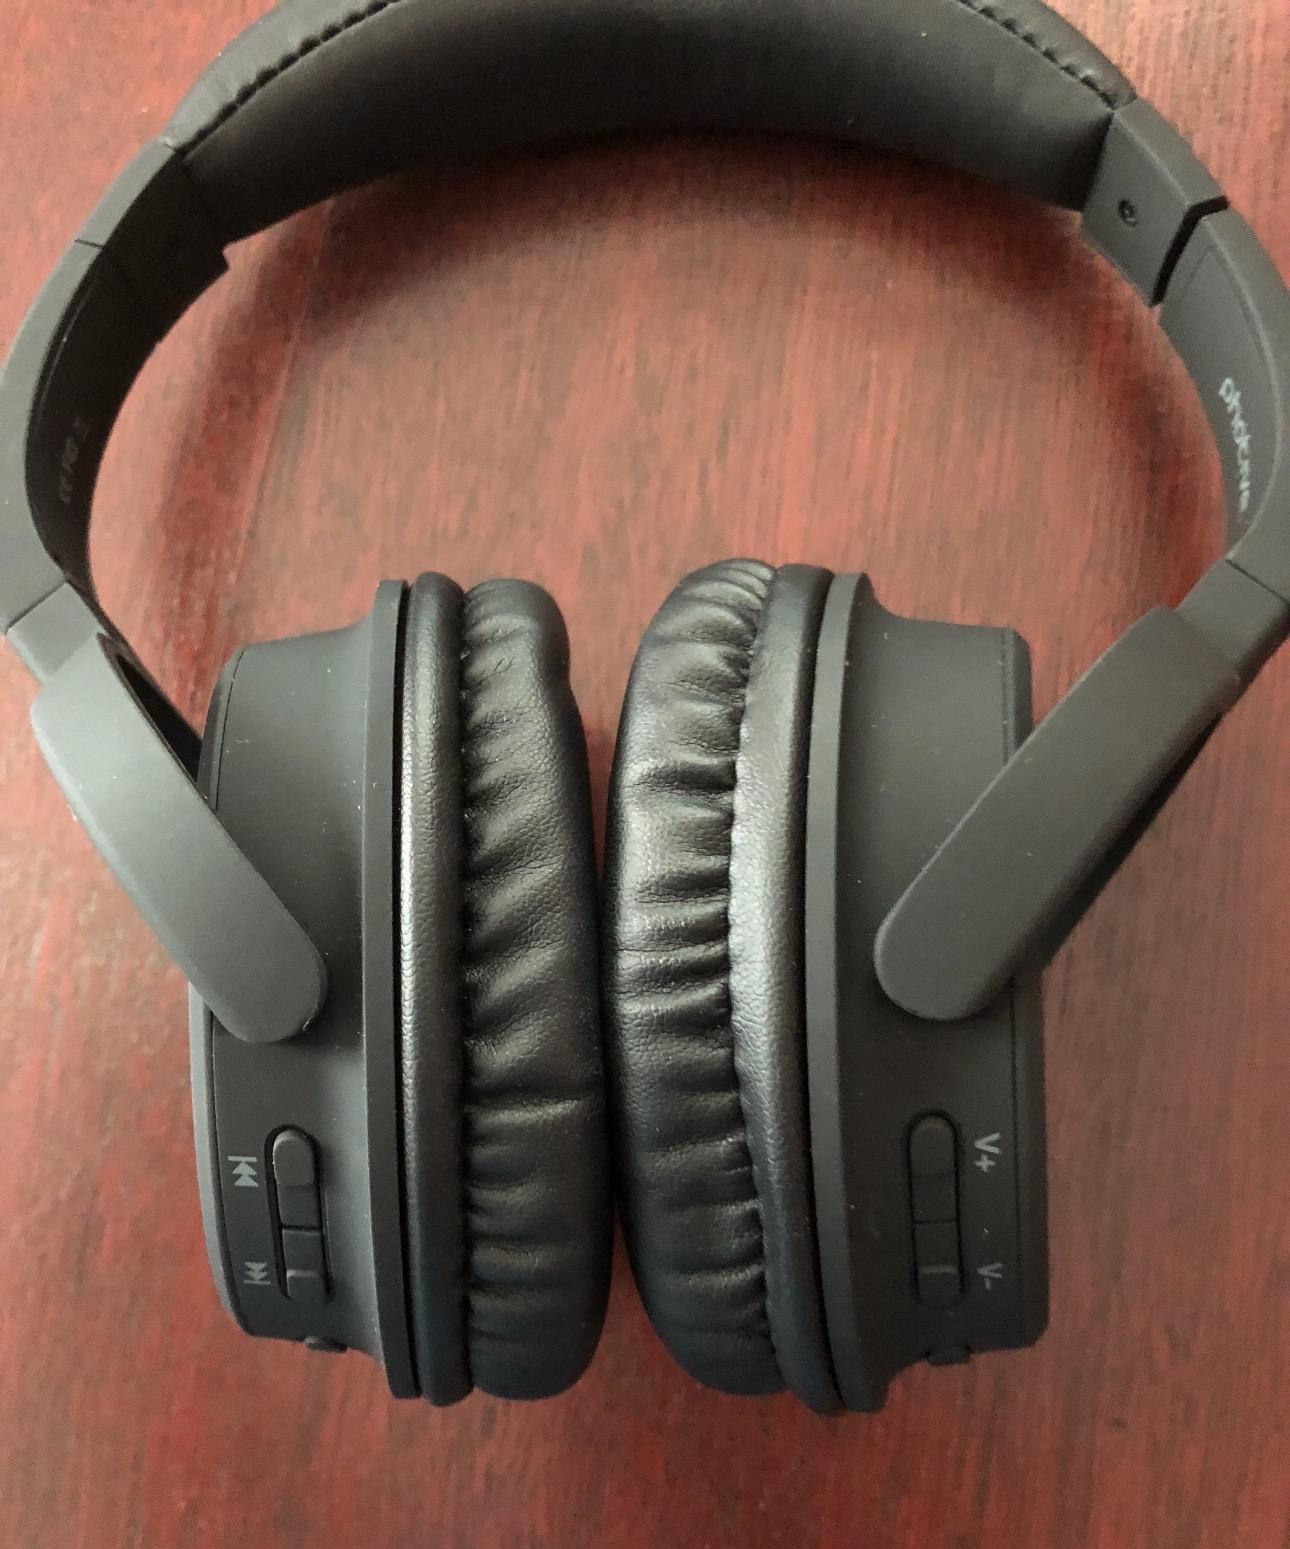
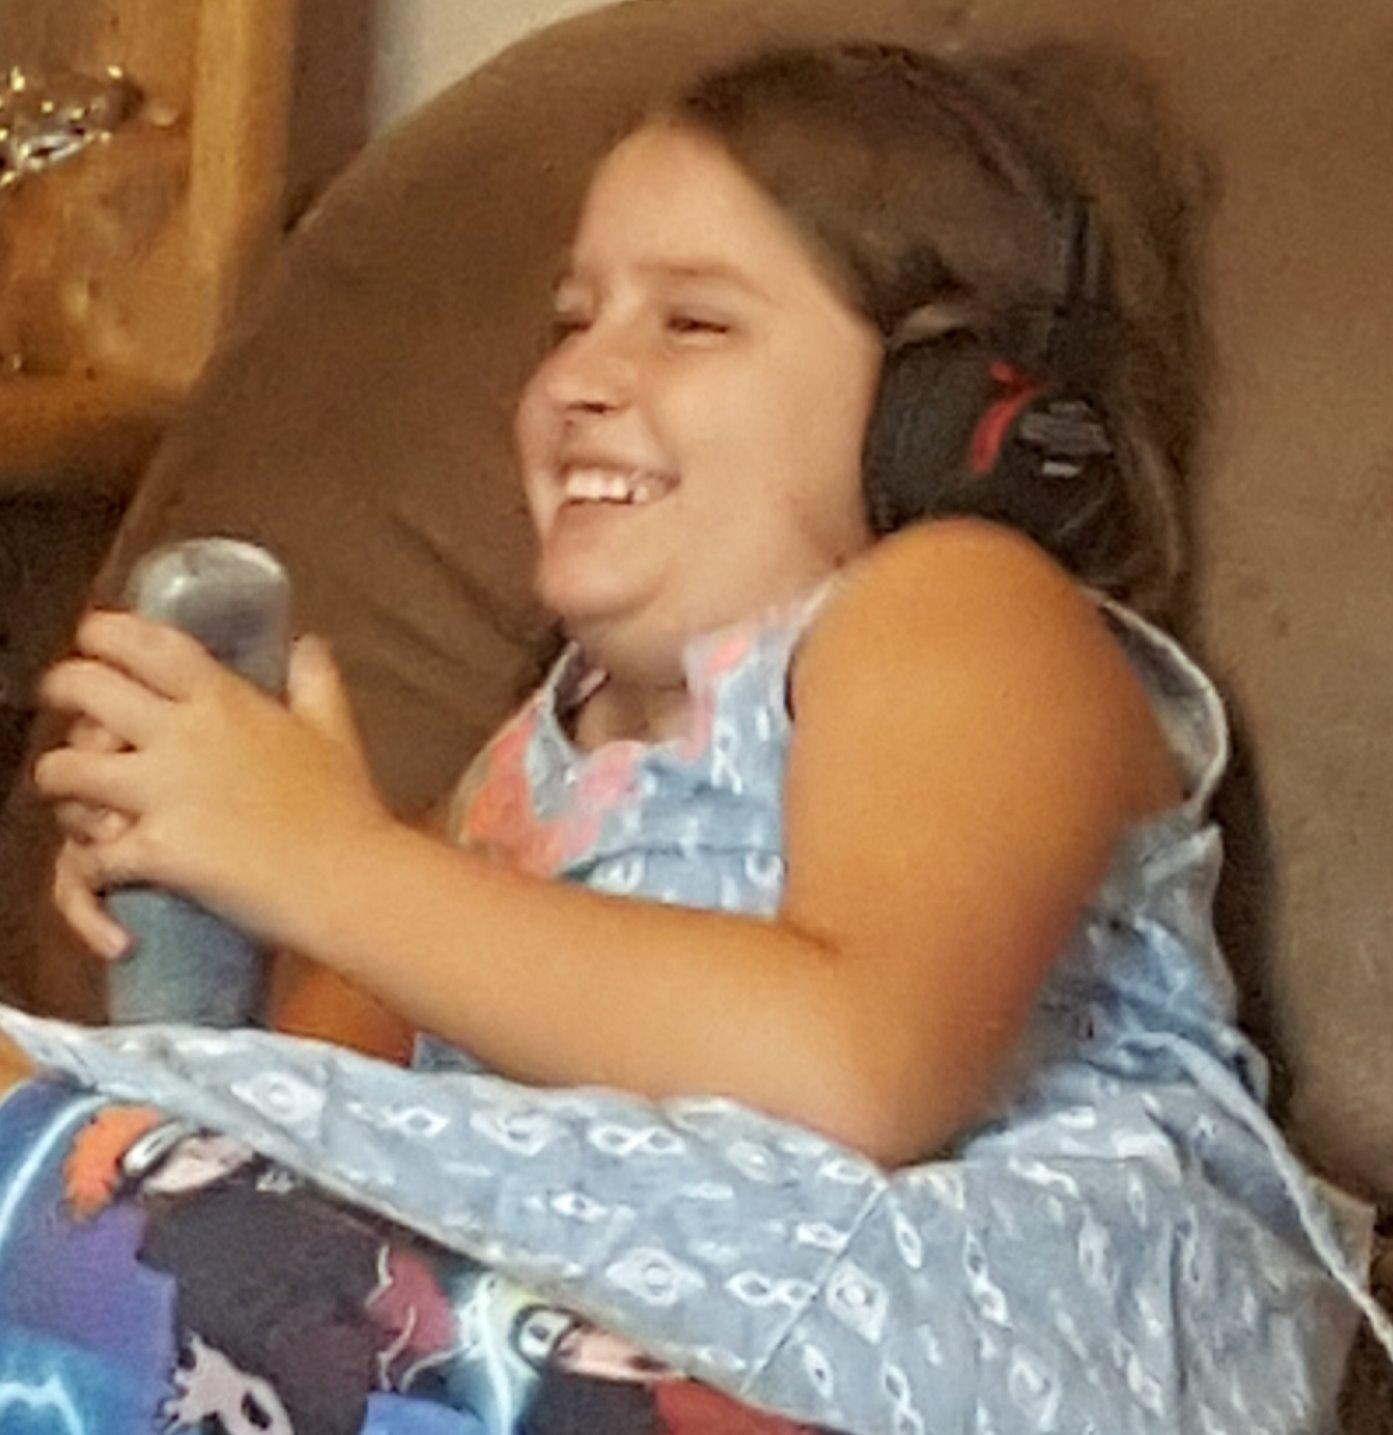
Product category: headphones
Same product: no